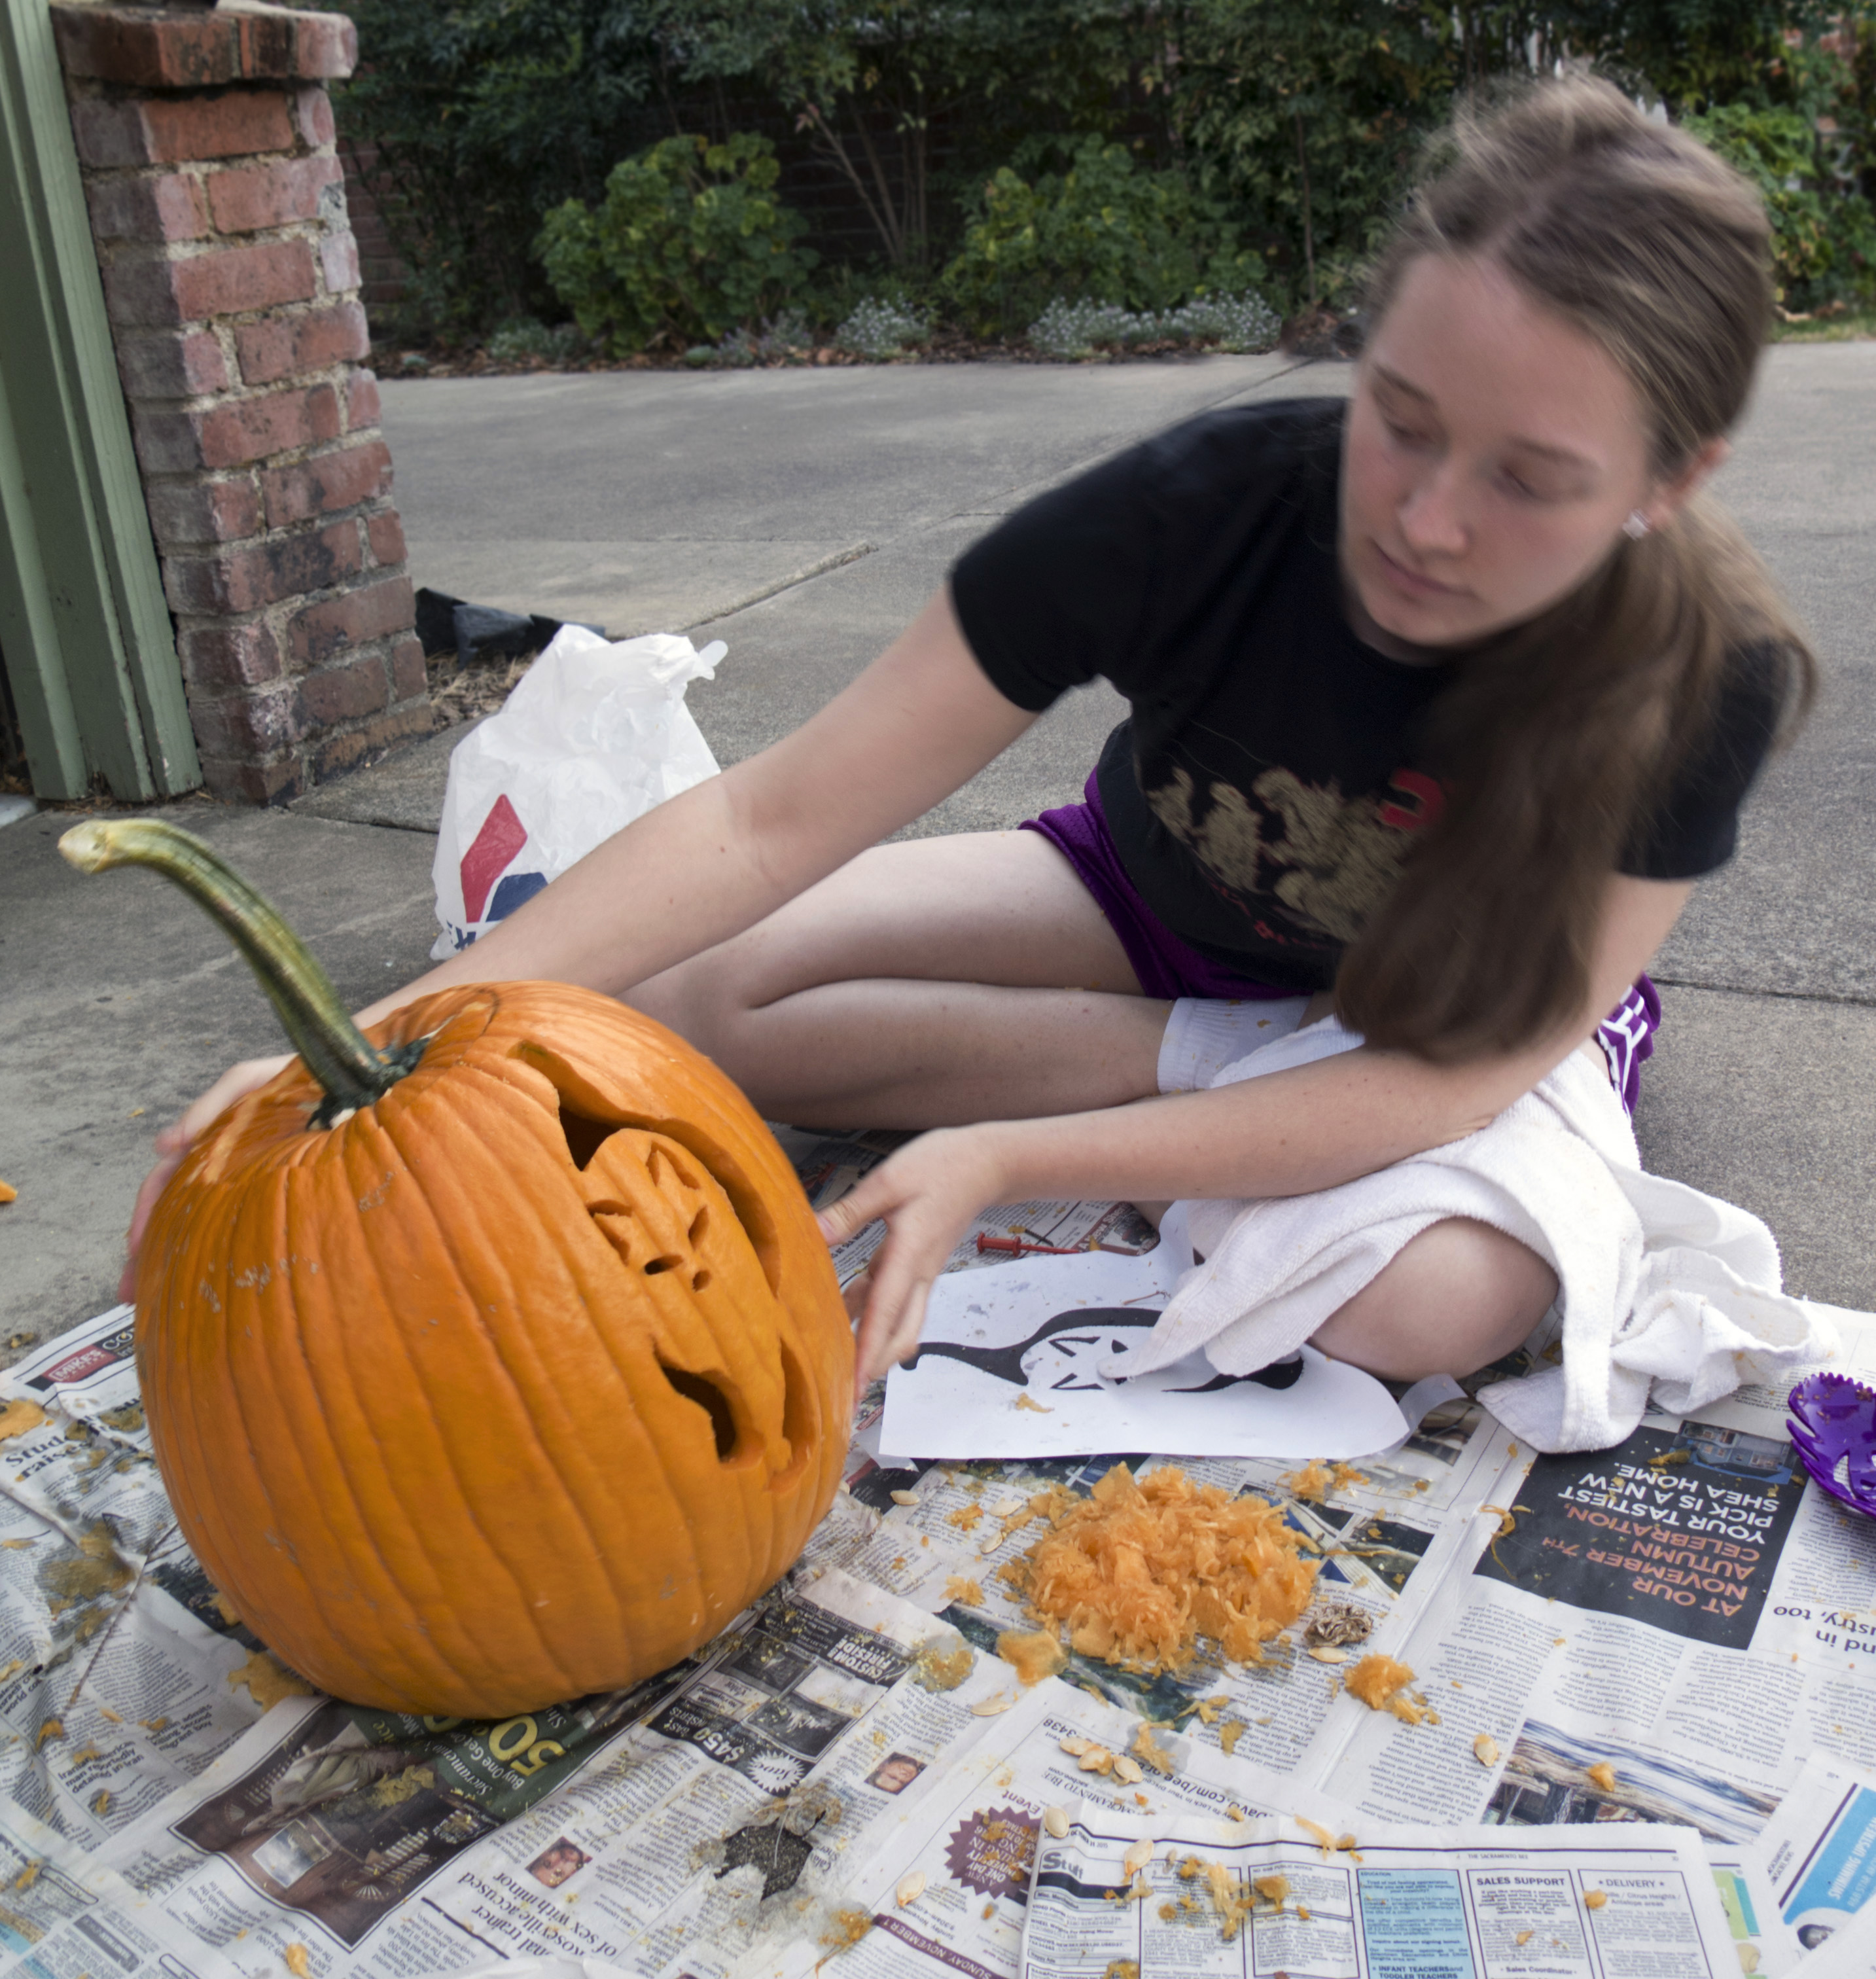
orange, cat, pumpkin, halloween, art, carving, jackolantern, pumpkincarving